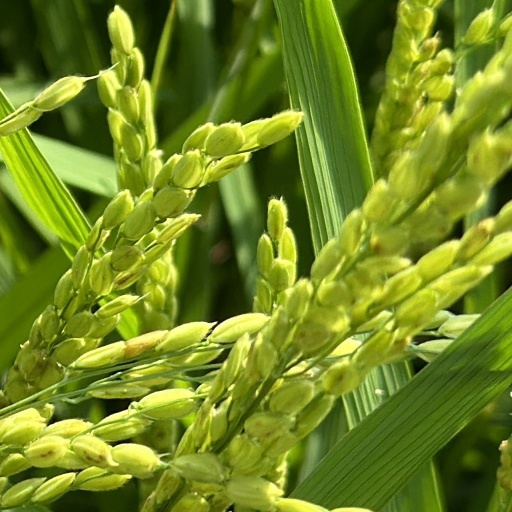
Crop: rice